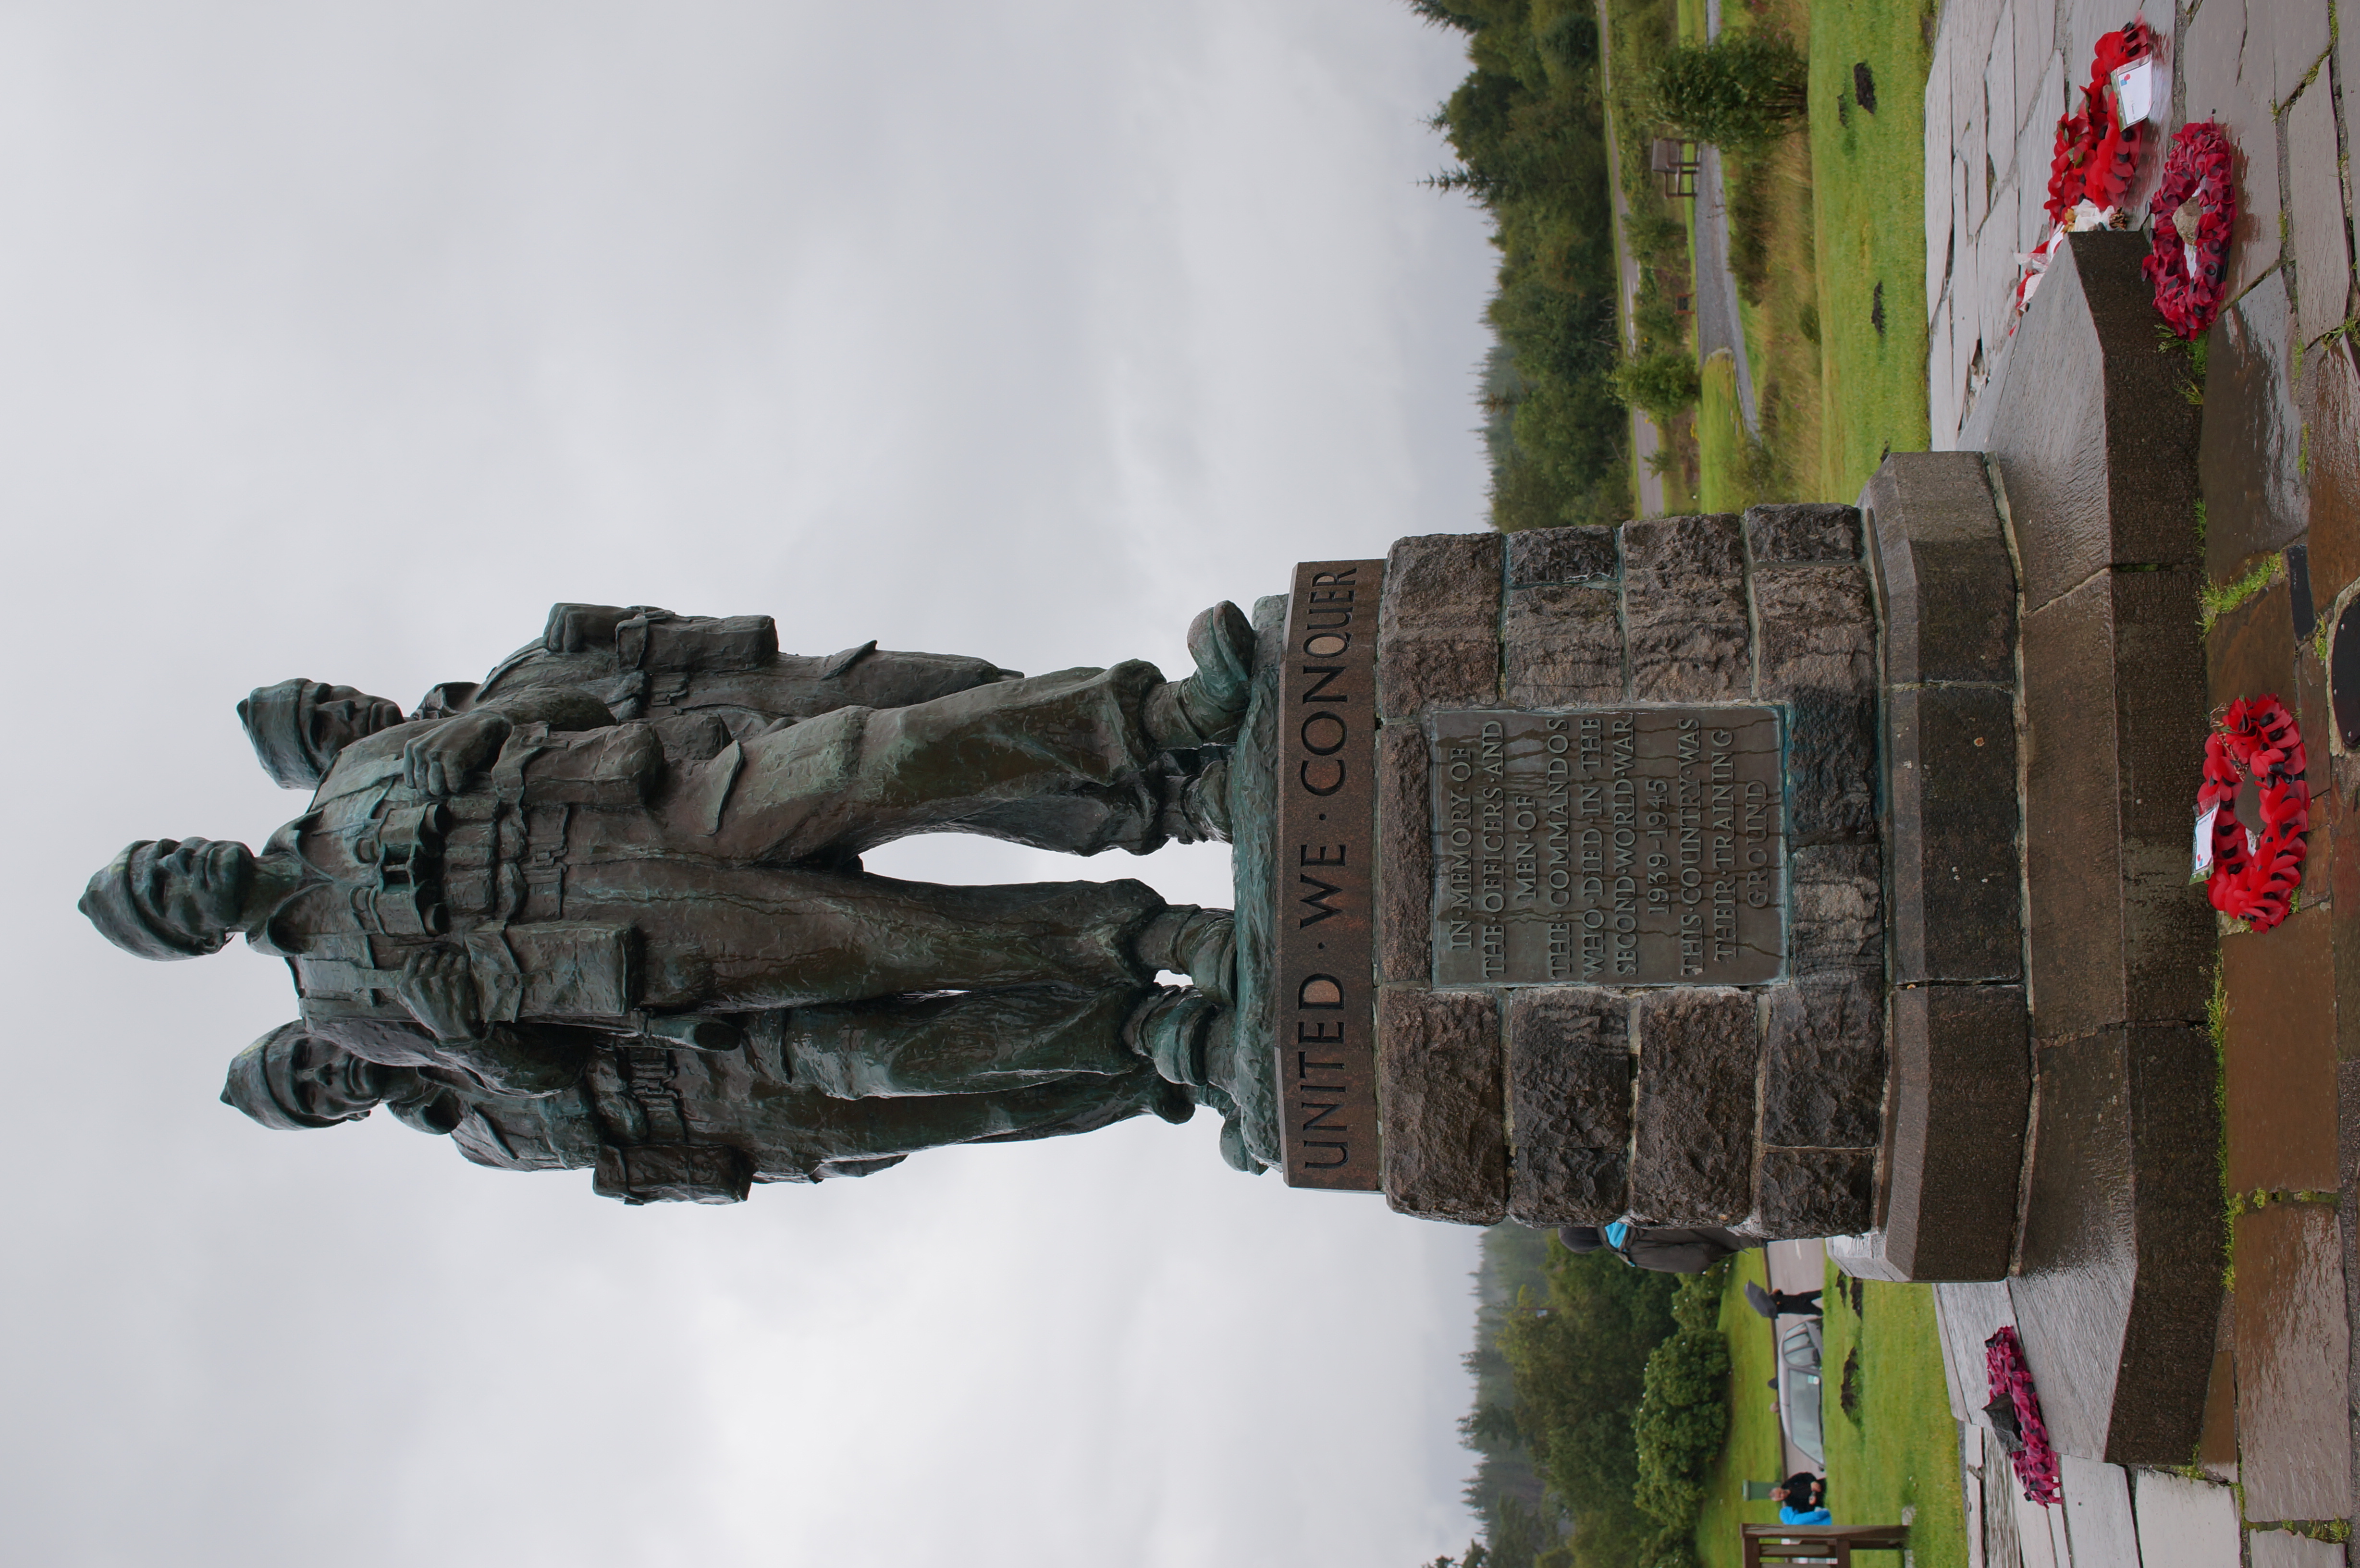
military, army, vehicle, sculpture, 2014, art, sony, scotland, sigma, nex, nex6, lenstagged, steffenzahn, 30mm, sigma30mm28exdn, sigma30mmf28, sigma30mmf28dn, sigma30mm